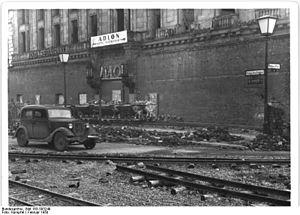
L’Hôtel Adlon Kempinski initialement Hôtel Adlon, est un établissement nec plus ultra situé dans le centre ville de Berlin, 77 avenue Unter den Linden, donnant sur la Porte de Brandebourg, édifiée sur la Pariser Platz, à proximité du Holocaust-Mahnmal ou Mémorial aux Juifs assassinés d'Europe. Il fait partie du Leading Hotels of the World.